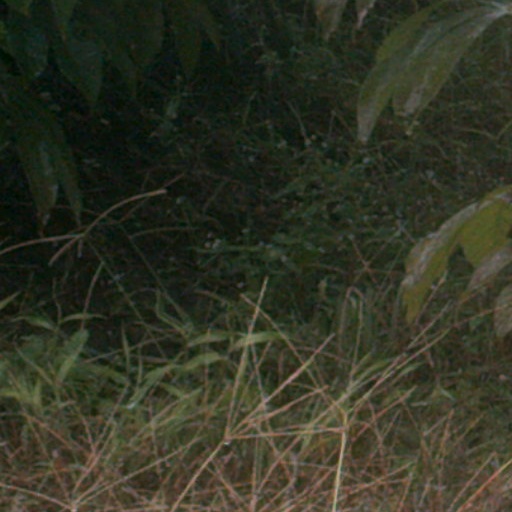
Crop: cassava